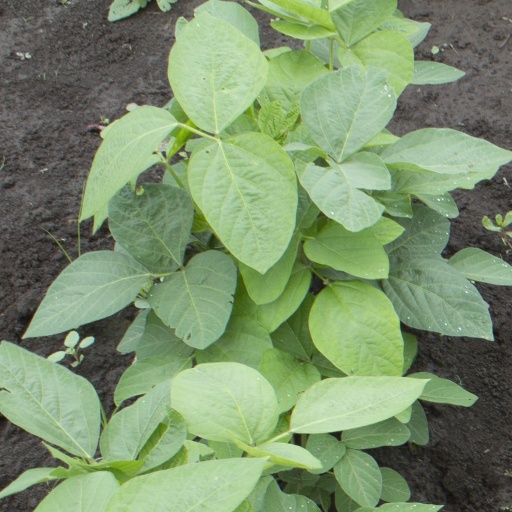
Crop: soybean